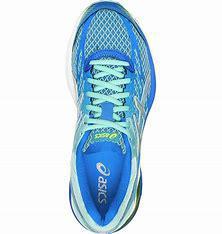
Brand: Asics
Model: Gel Flux 4